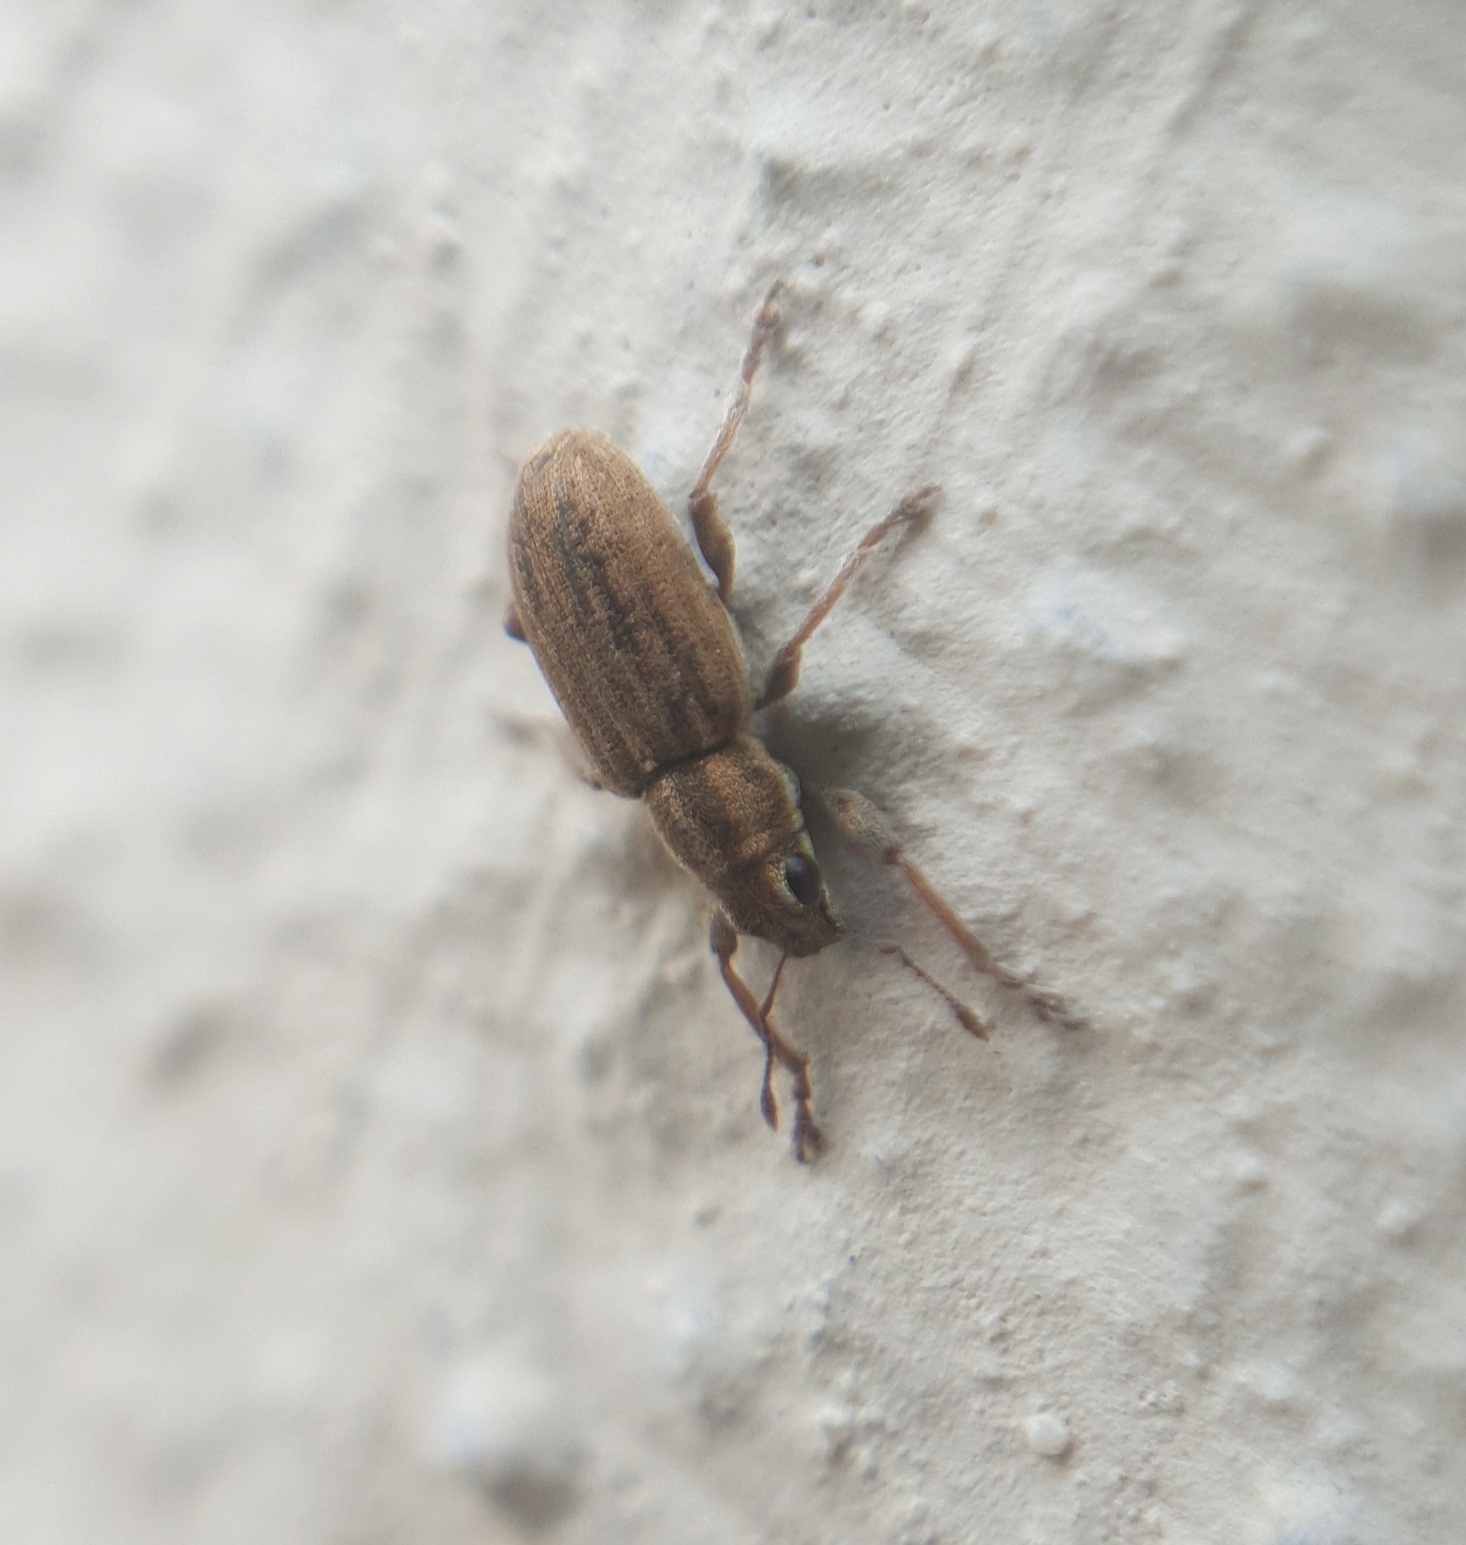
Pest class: pea_leaf_weevil